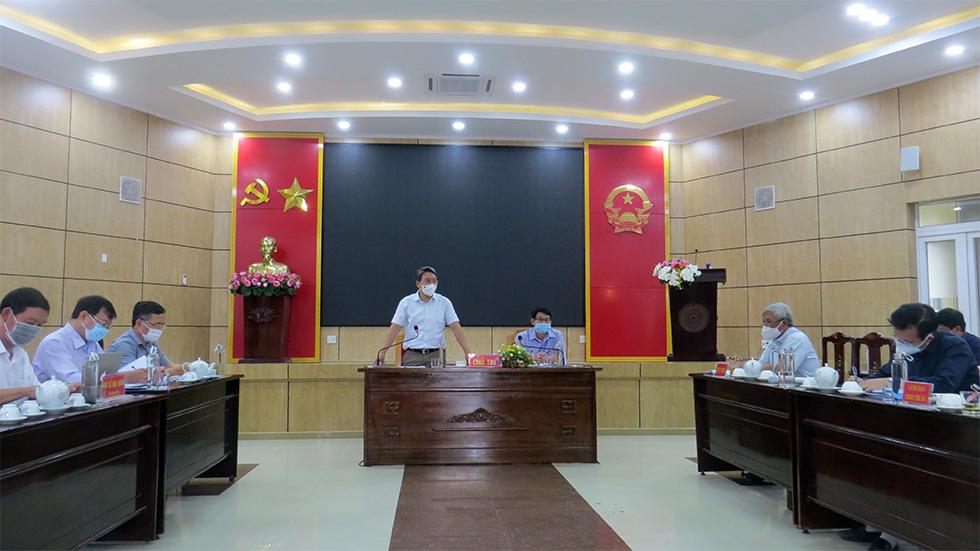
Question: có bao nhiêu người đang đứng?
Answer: có một người đang đứng